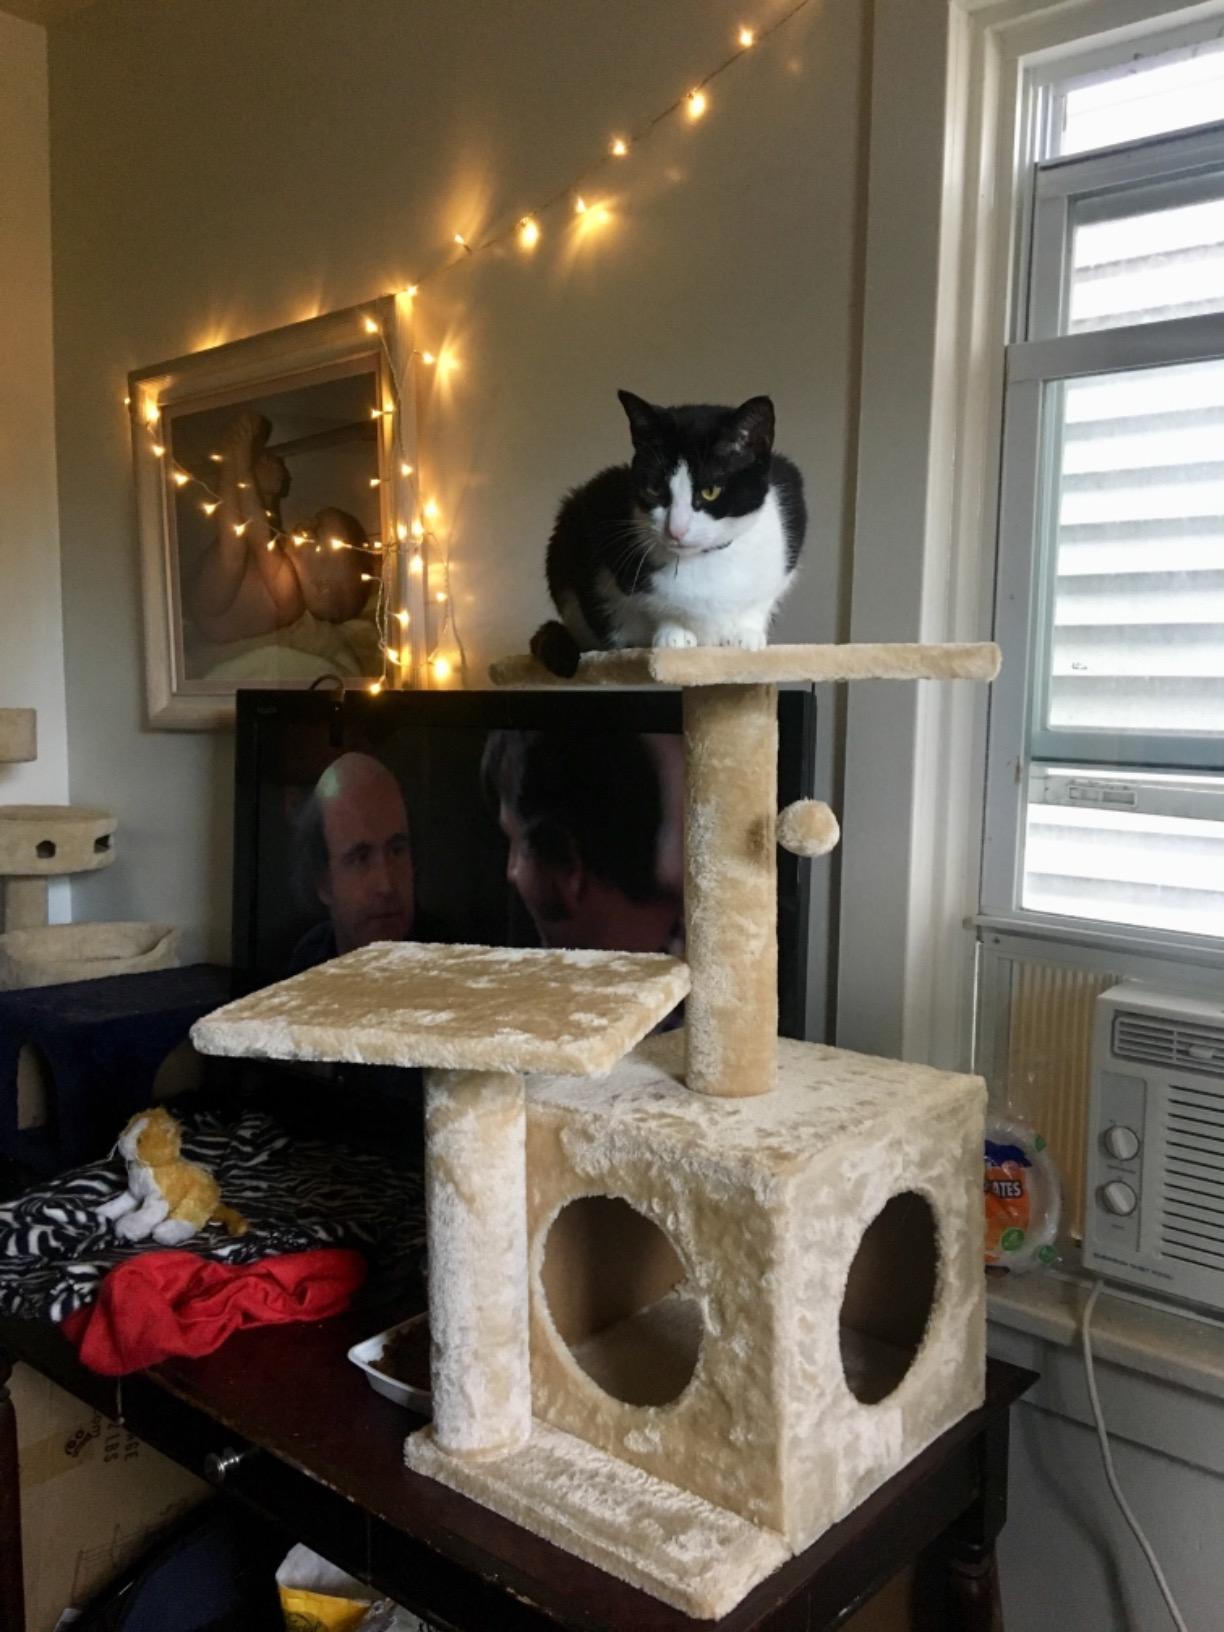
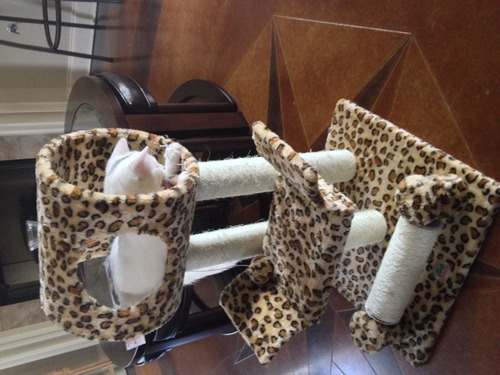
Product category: items_cat tree
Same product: no